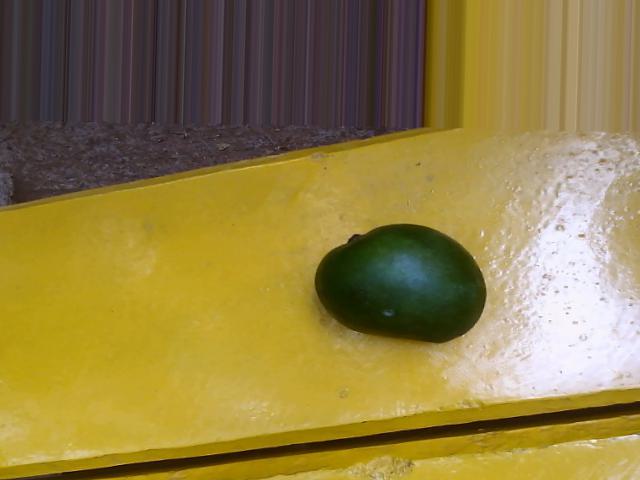
Label: Raw_Mango